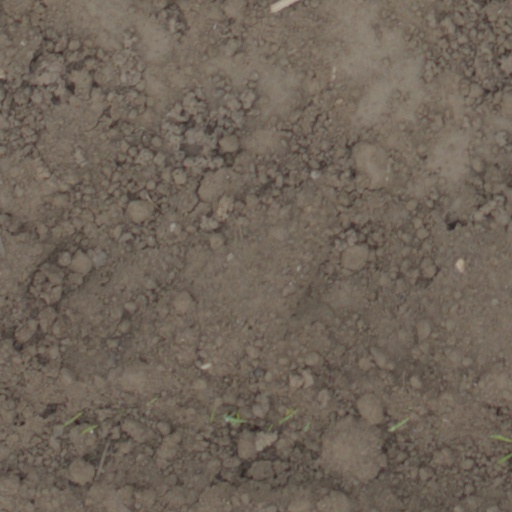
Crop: wheat